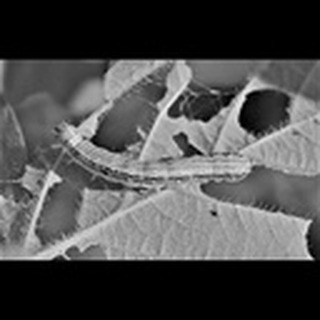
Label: cotton_army_worm